Ben Carson

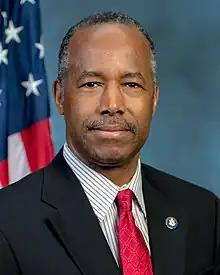
Official portrait, 2017

Benjamin Solomon Carson Sr. (born September 18, 1951) is an American retired neurosurgeon, academic, author, and government official who served as the 17th United States secretary of housing and urban development from 2017 to 2021. A pioneer in the field of neurosurgery, he was a candidate for President of the United States in the 2016 Republican primaries. Carson is one of the most prominent black conservatives in the United States.